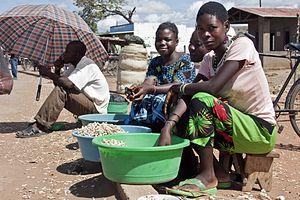
Salima est un district du Malawi.